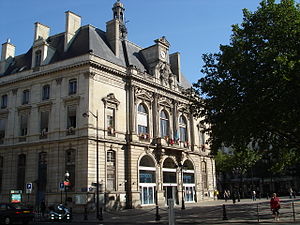
11. arrondissement i Paris
11. arrondissements rådhus
11. arrondissement i Paris er et af Paris' 20 arrondissementer og er placeret på højre seinebred. Det kaldes også arrondissement de Popincourt.